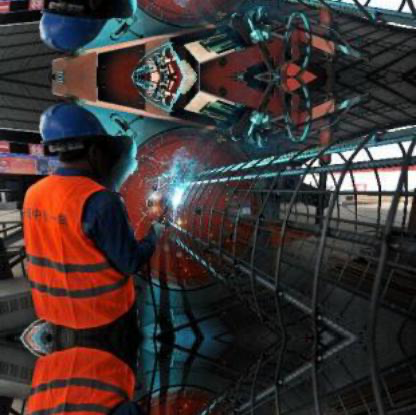
Objects in the image:
label: helmet
label: helmet